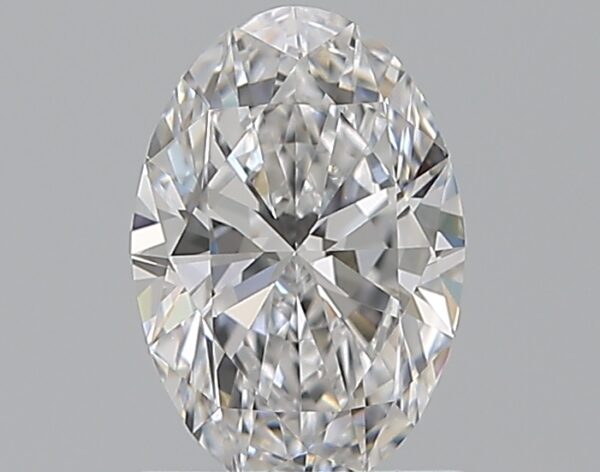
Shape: oval
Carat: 1.2
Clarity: VS1
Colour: D
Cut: EX
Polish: EX
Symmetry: EX
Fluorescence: N
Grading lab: GIA
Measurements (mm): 8.74 x 5.94 x 3.67